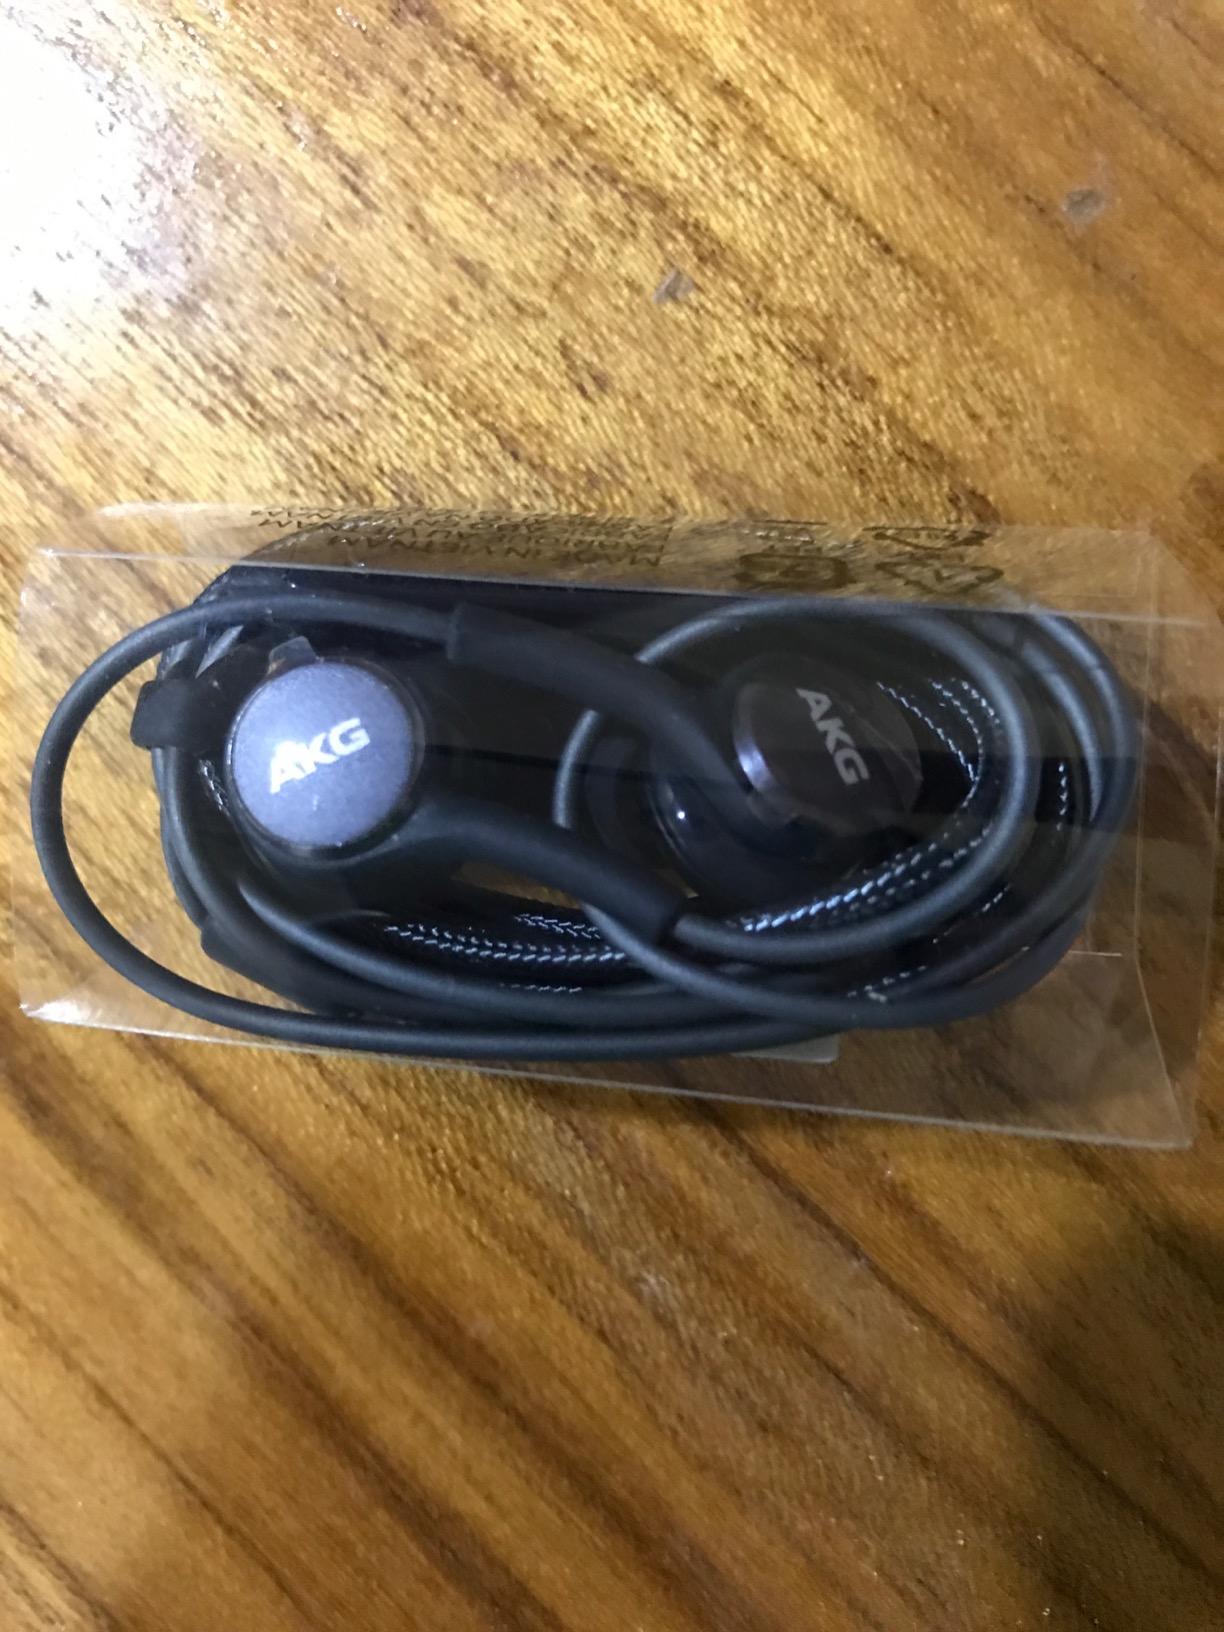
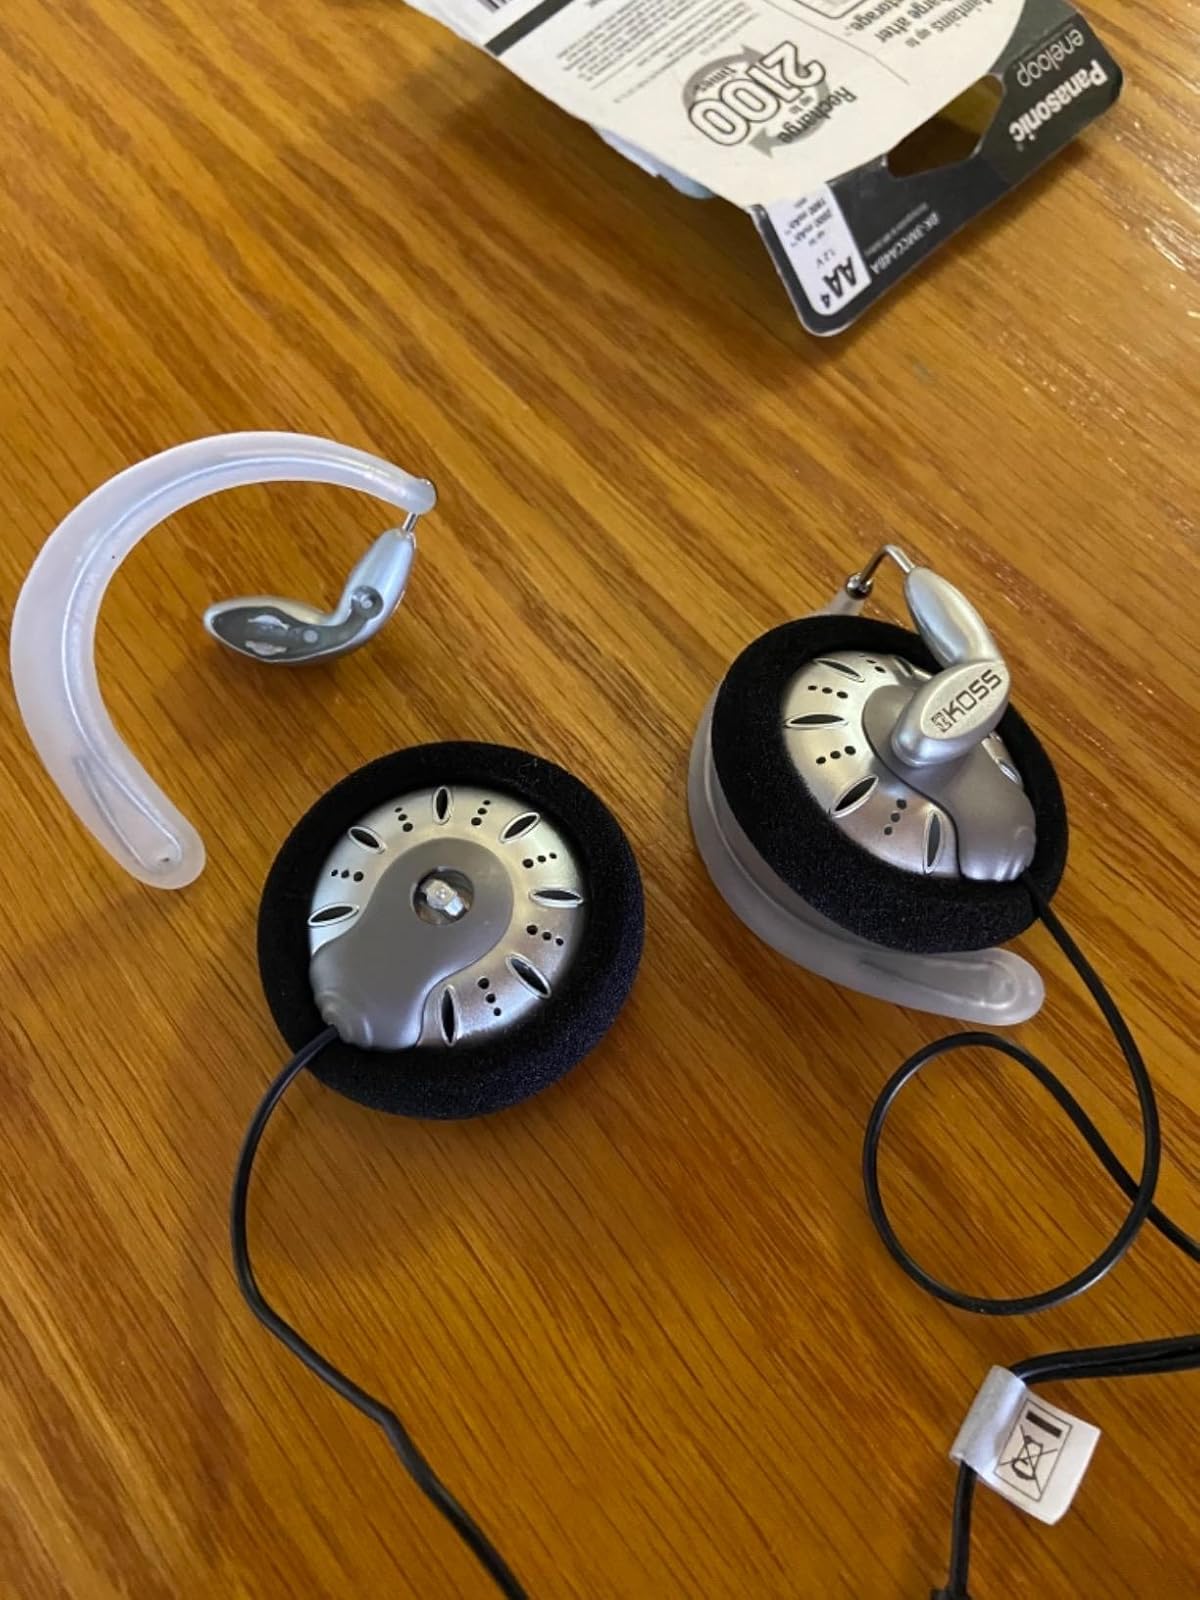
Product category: headphones
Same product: no